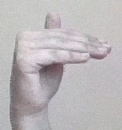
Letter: khaa